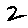
Label: 2